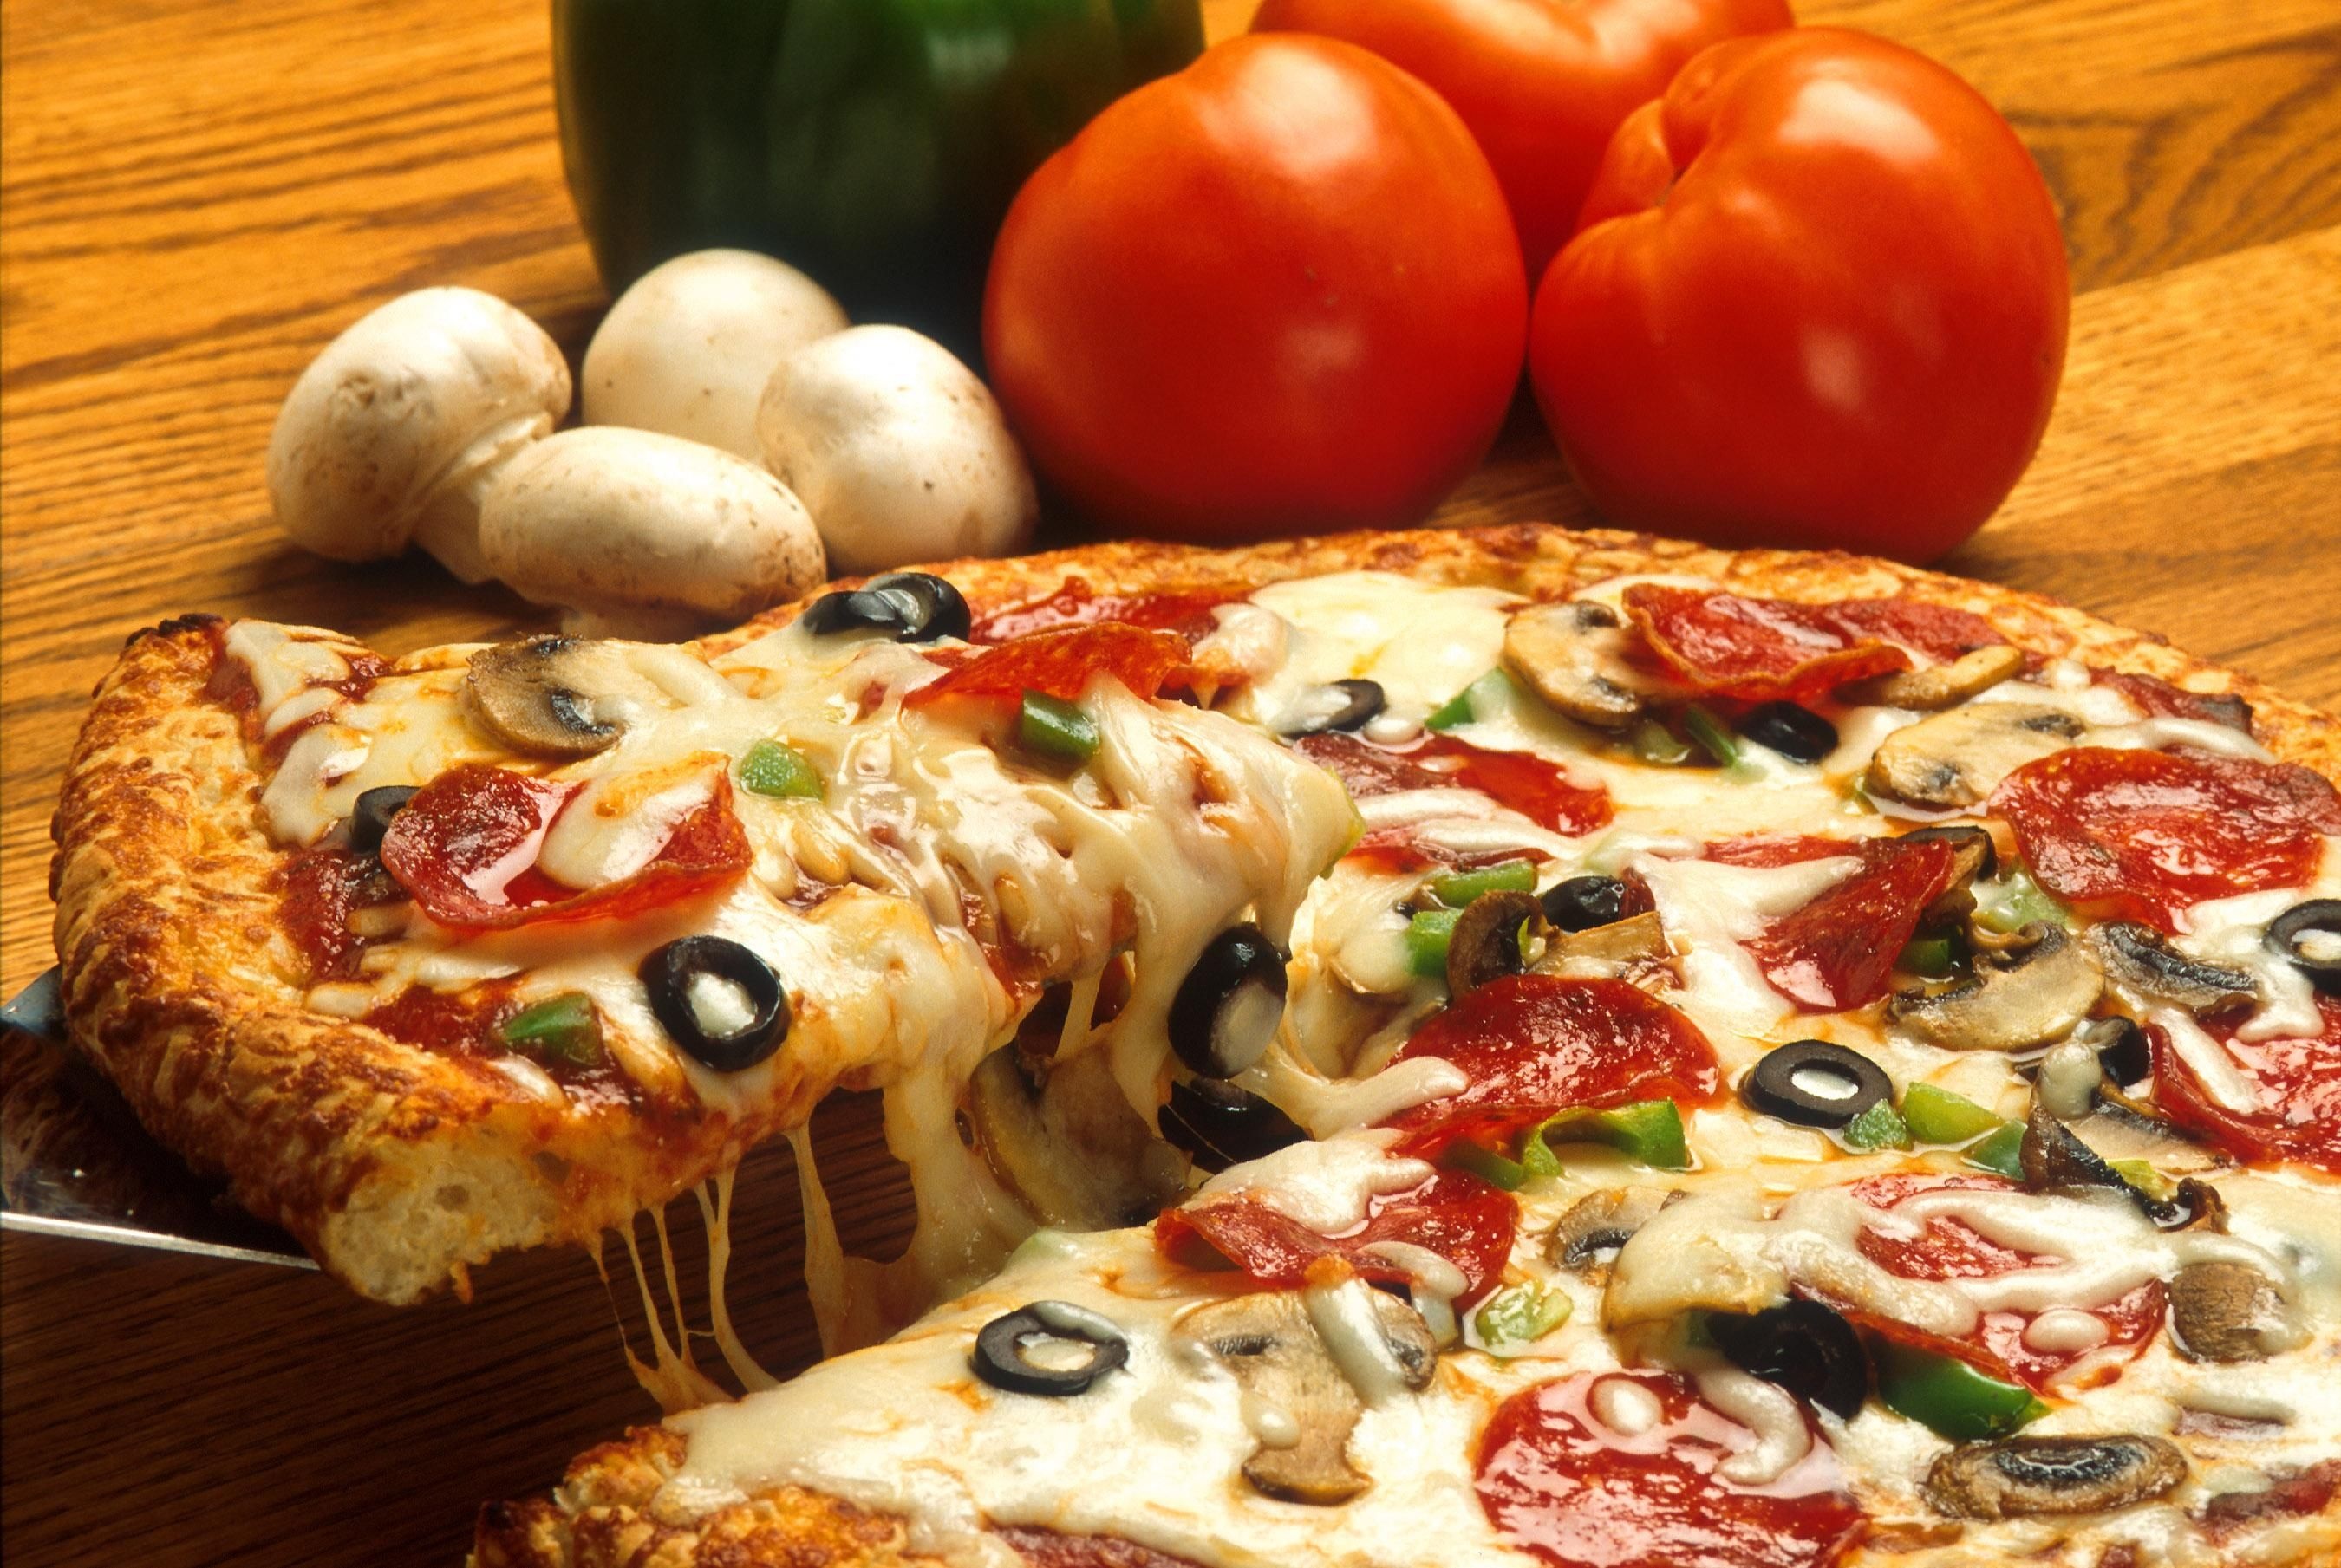
restaurant, dish, meal, food, produce, juicy, fast food, lunch, cuisine, delicious, pizza, cheese, pepperoni, eating, vegetables, mushrooms, dinner, tomatoes, olives, italian, yummy, foodporn, hungry, hunger, italian food, european food